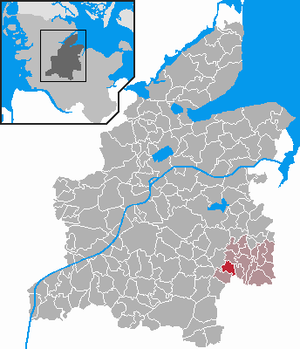
Schönbek est une municipalité allemande située dans le land du Schleswig-Holstein et dans l'arrondissement de Rendsburg-Eckernförde. En 2015, sa population est de 209 habitants.